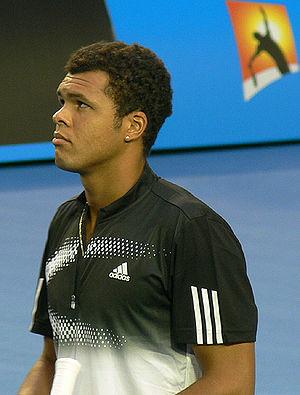
Les Noirs de France sont, selon le Conseil représentatif des associations noires de France, les citoyens ou résidents français d'ascendance subsaharienne, américaine, caribéenne ou ultra-marine. Selon certaines estimations, ils représenteraient entre 3 % et 8 % de la population française.